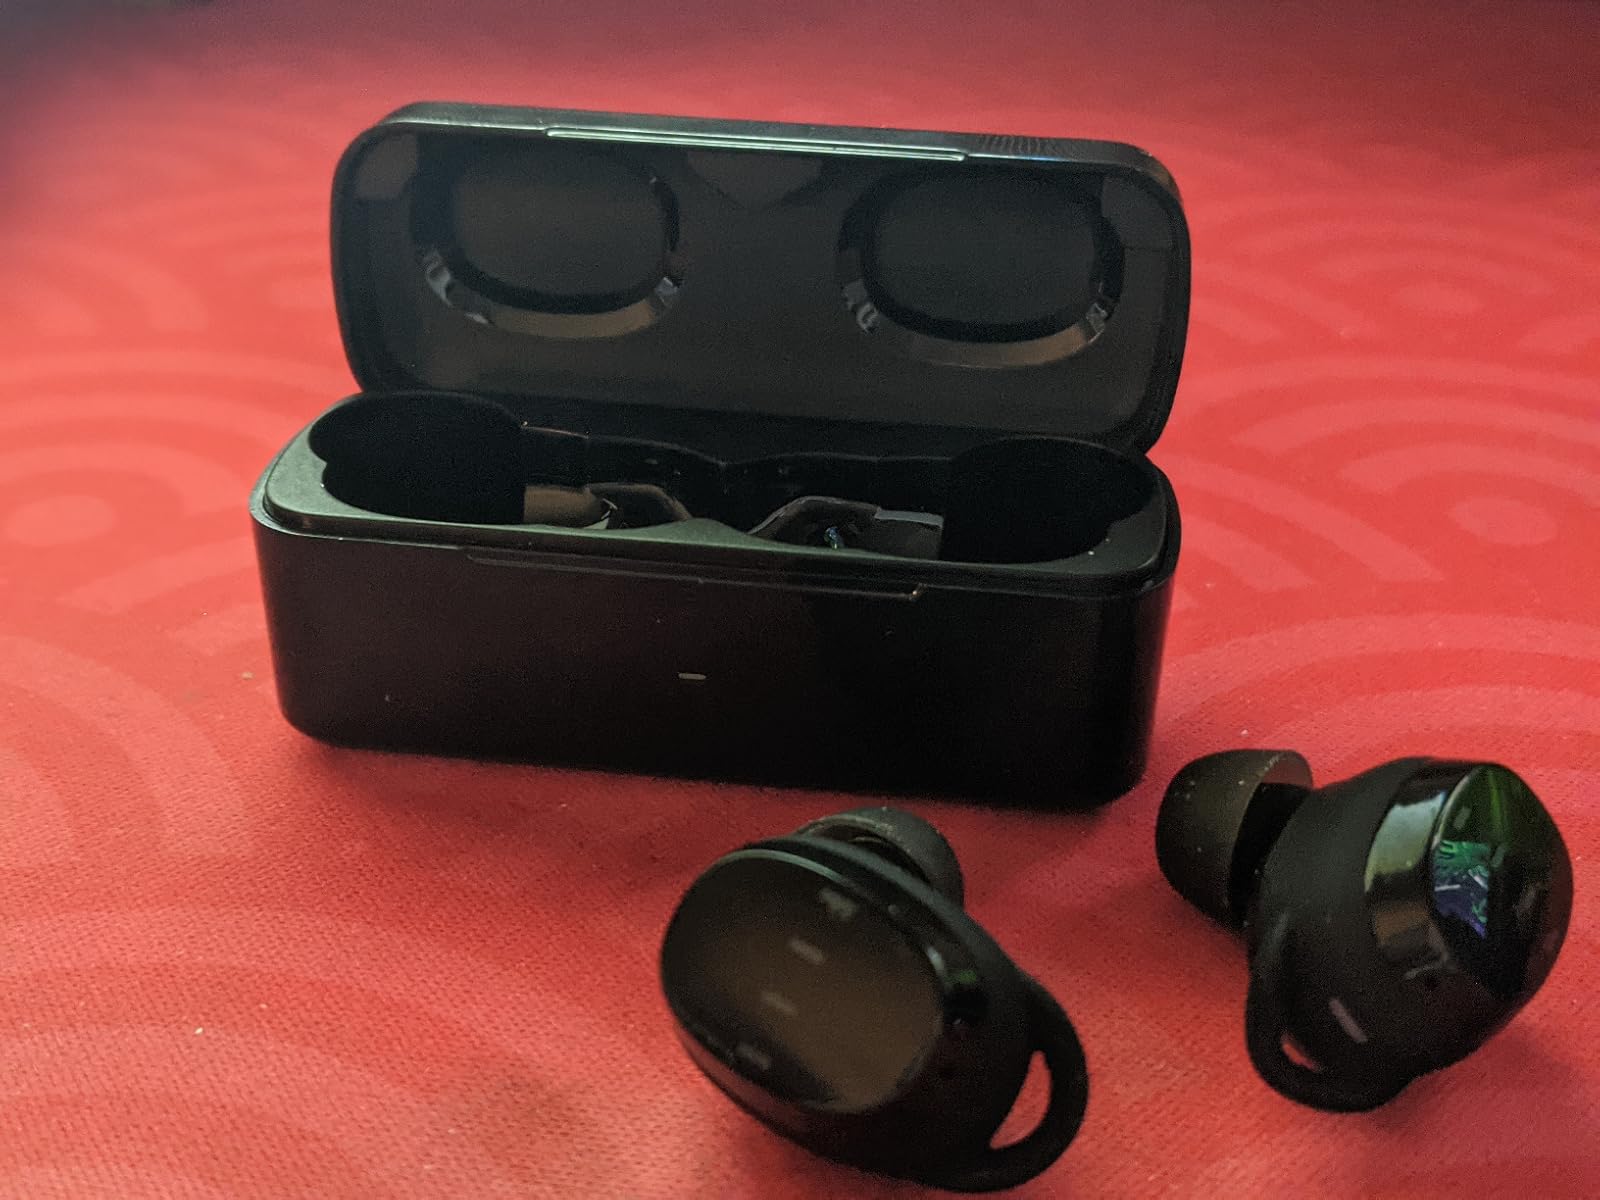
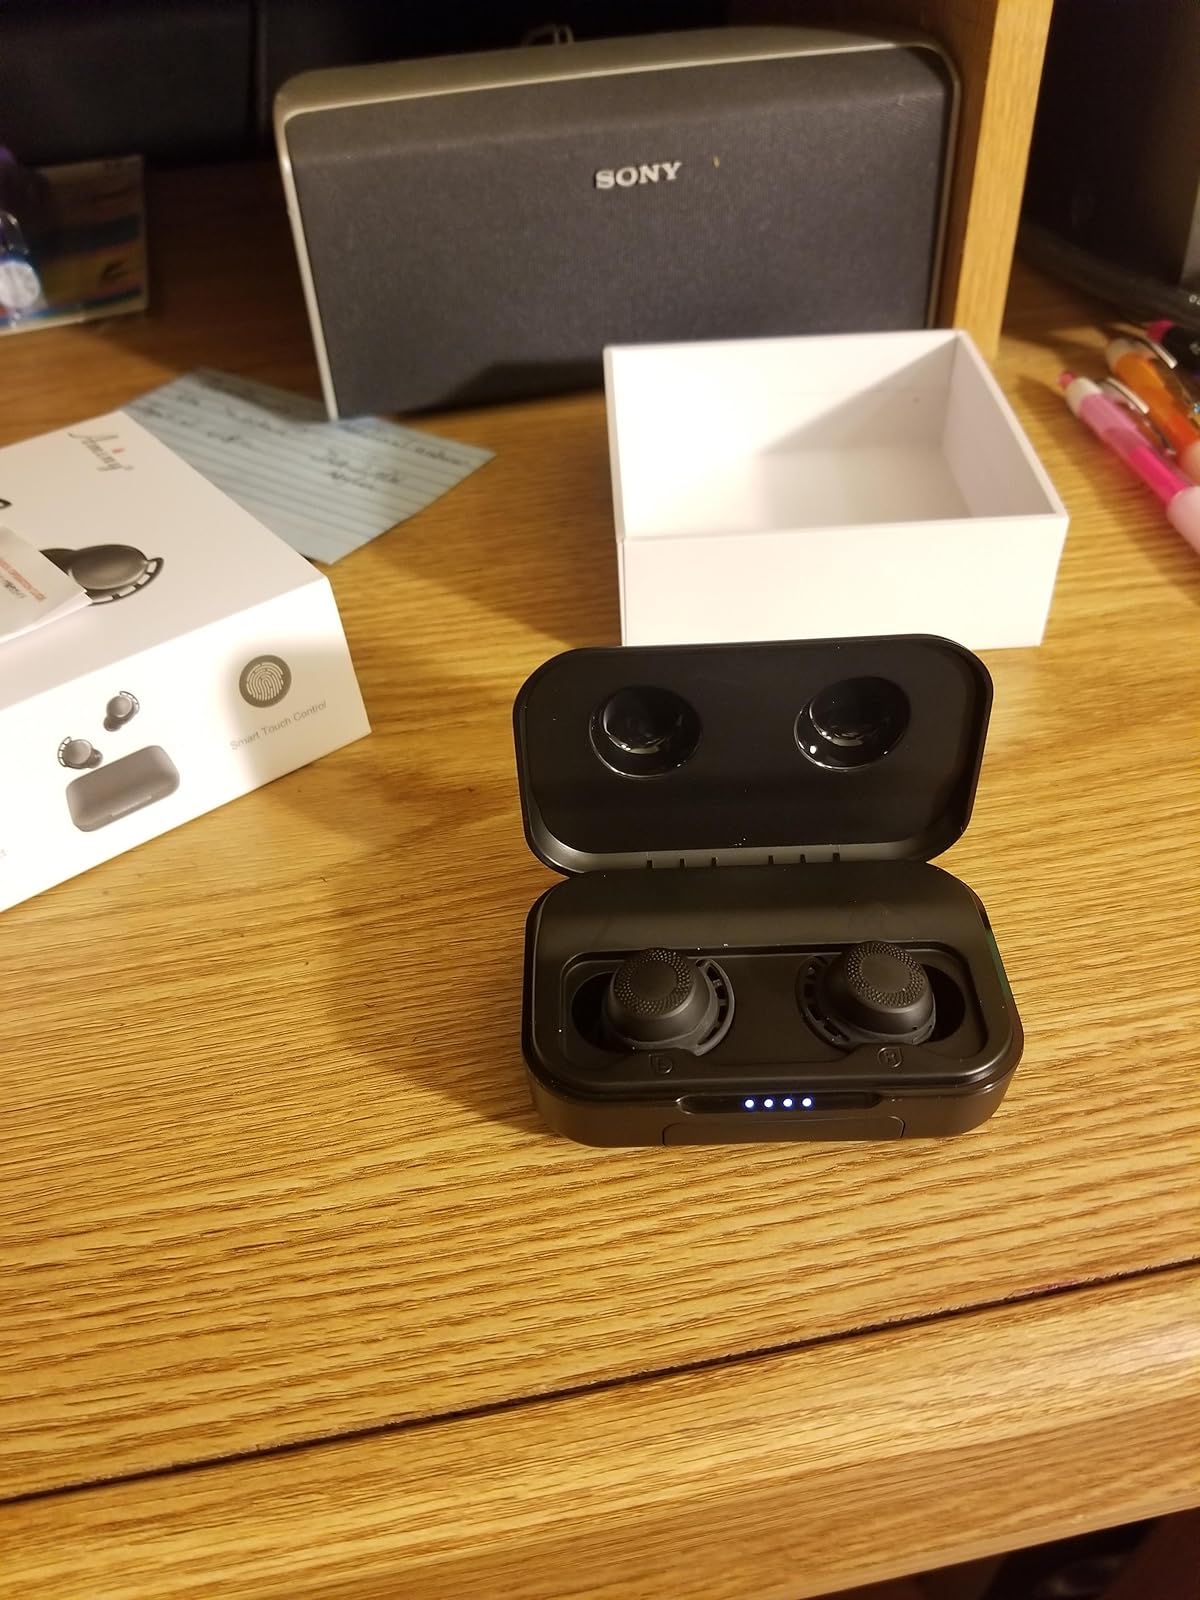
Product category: earbuds
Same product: no